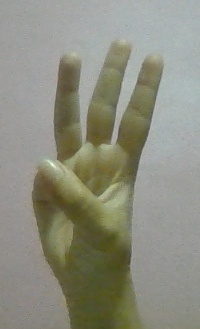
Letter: thaa